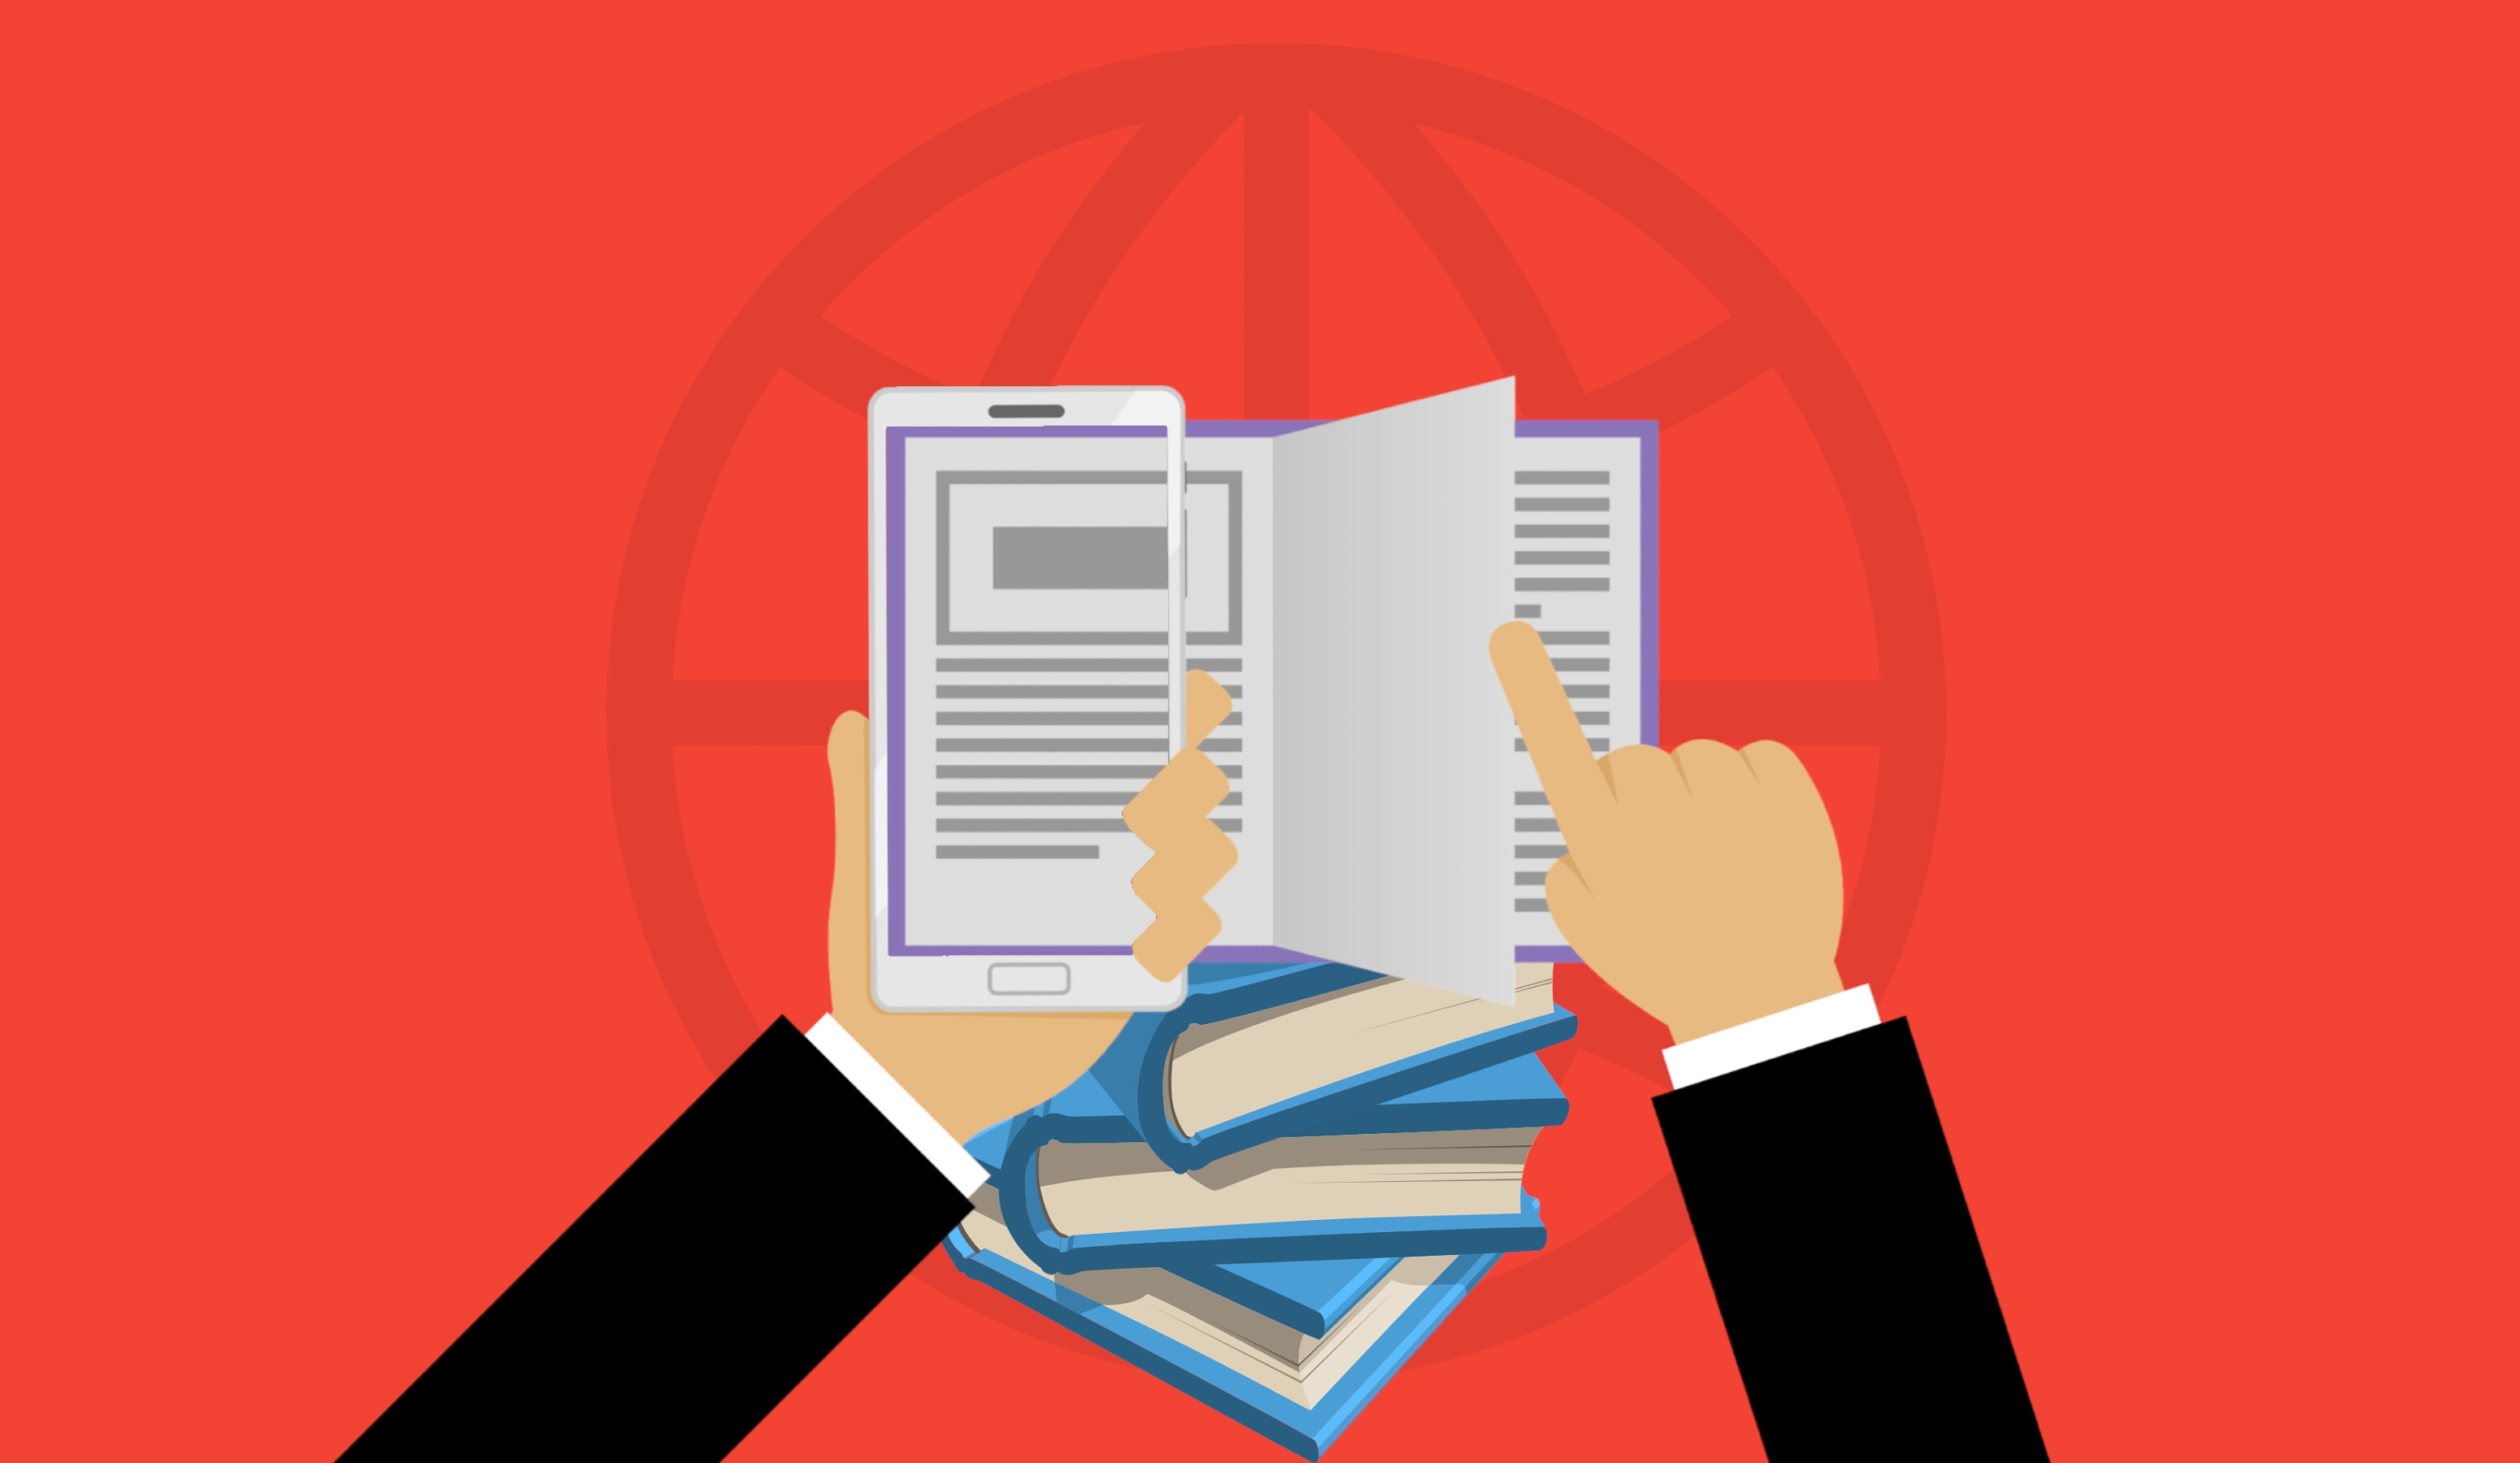
book, library, ebook, study, digital, read, university, online, archive, dictionary, concept, encyclopedia, technology, education, school, academic, culture, elearning, elibrary, internet, knowledge, web, wisdom, red, graphic design, illustration, font, electronic device, art, brand